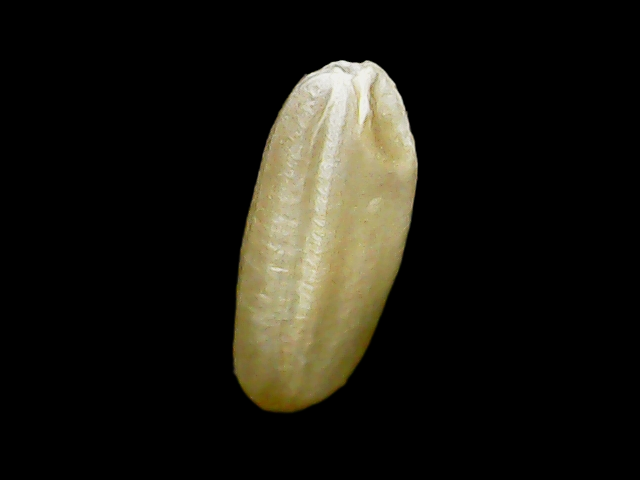
Rice variety: Binadhan8